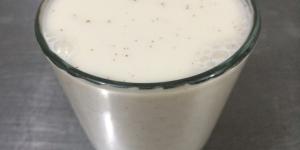
leche de arroz